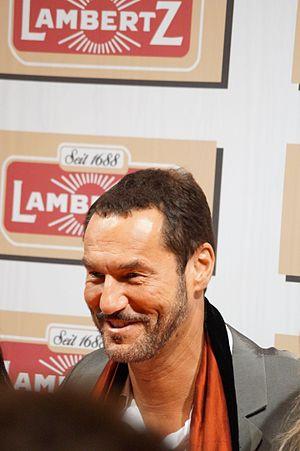
Silvan-Pierre Leirich est un acteur allemand né le 21 novembre 1960 à Hanovre. Il est connu pour avoir joué le rôle de Richard Steinkamp dans la série télévisée Le Rêve de Diana.